Strömparterren

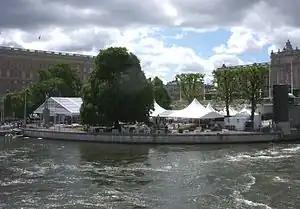
Strömparterren in June 2010 during the 2010 Love Stockholm festival

Strömparterren is a park located in Norrström east of Norrbro on Helgeandsholmen in central Stockholm (Sweden). The park was built in 1830.